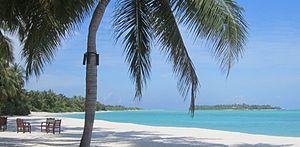
Nalaguraidhoo est une île inhabitée des Maldives. Son nom signifie « île du beau perroquet ». C'est une des nombreuses îles-hôtel des Maldives, accueillant un hôtel depuis 1996, actuellement le Sun Island Resort.